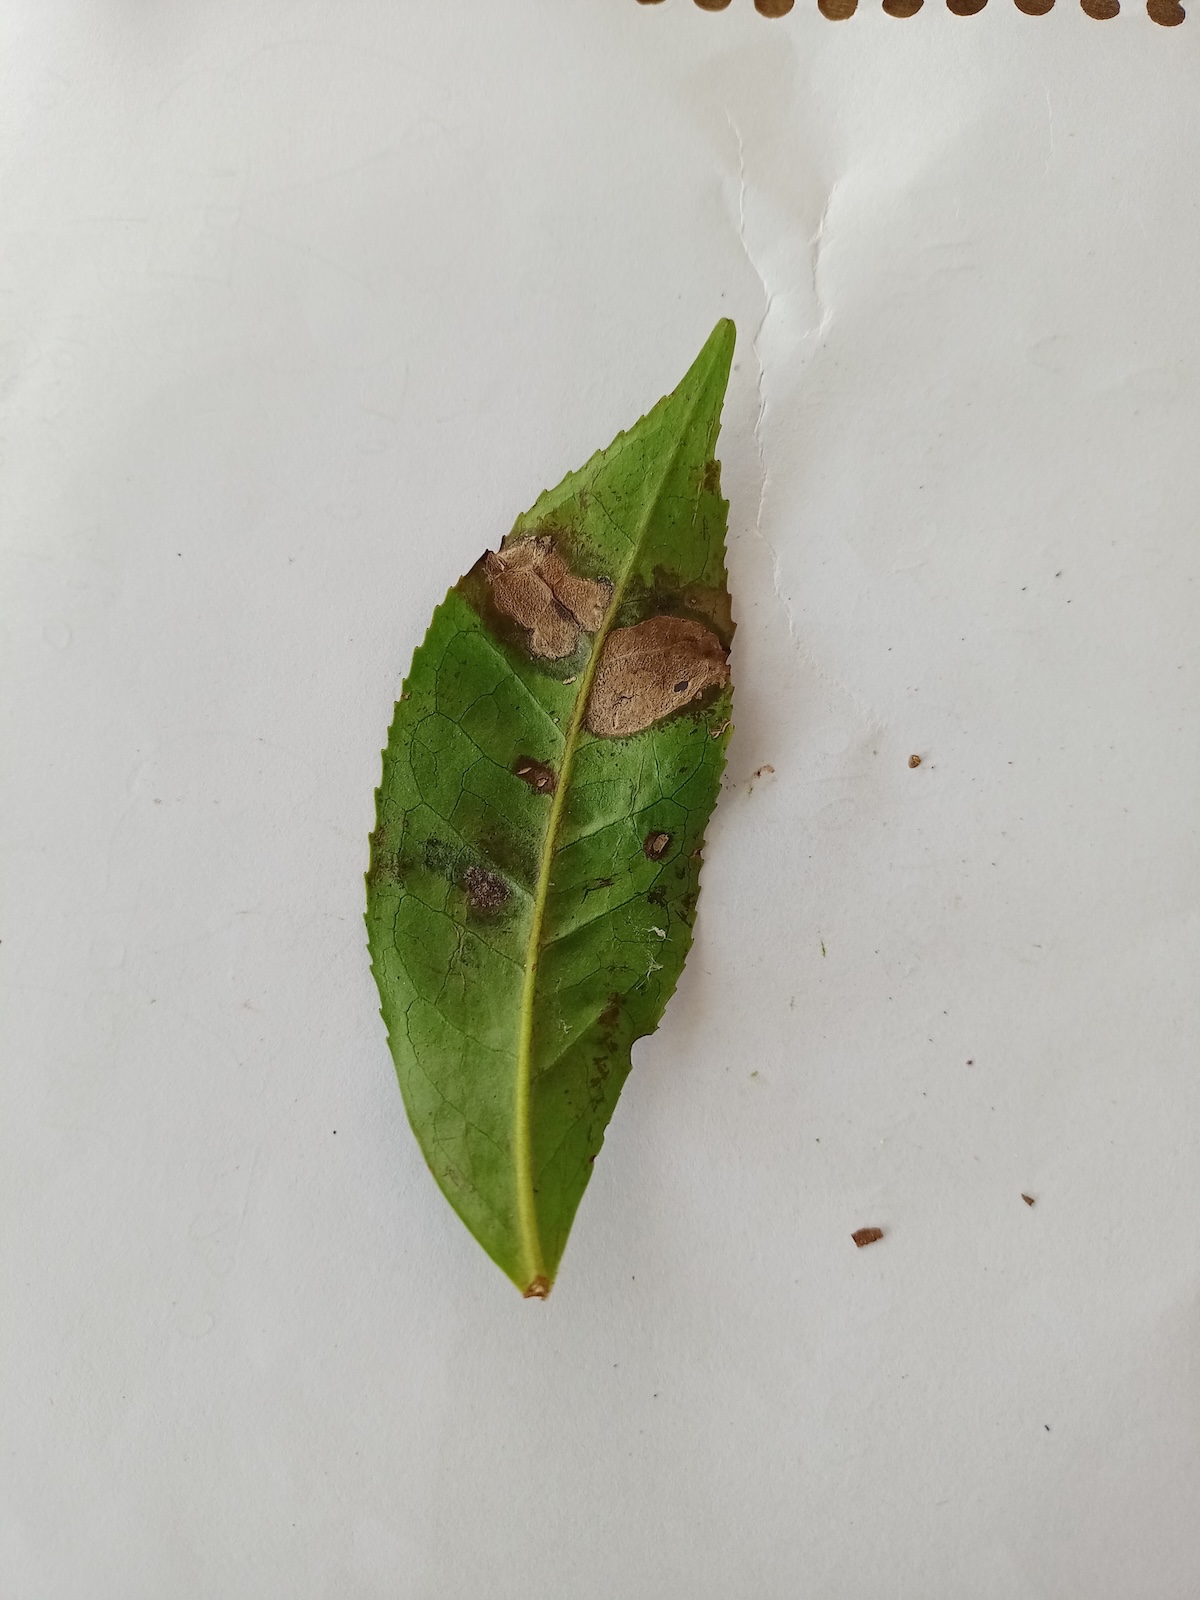
Label: Brown Blight